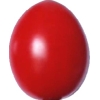
Label: tomato_cherry_red